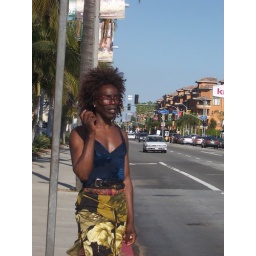
waiting for bus by the farmers market